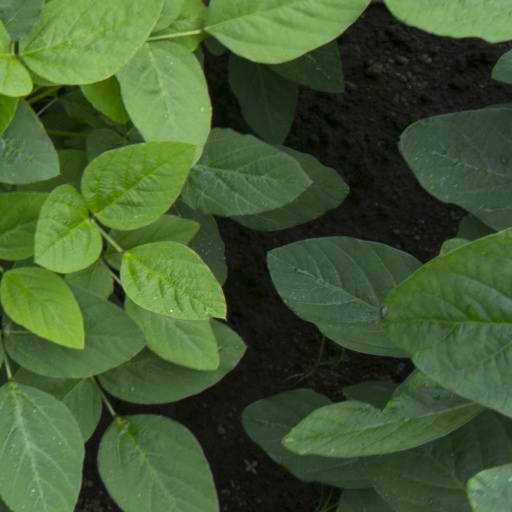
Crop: soybean